Malcolm Tucker

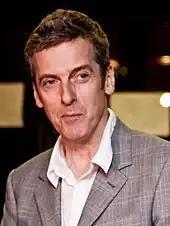
Peter Capaldi portrayed Tucker in the series.

Malcolm Tucker is the fictional antihero of the BBC political satire "The Thick of It", portrayed by Peter Capaldi. He is the Director of Communications for his party in both Government and Opposition, acting as the Prime Minister's chief enforcer overseeing cabinet ministers. Tucker was originally a secondary character, with Hugh Abbot (Chris Langham) as the protagonist being watched over by Tucker. However, after Langham left the series the show directed more attention towards Tucker and his dealings with the fictional Department of Social Affairs and Citizenship (DoSAC) – originally the Department of Social Affairs (DSA) in series 1 and 2 – which is portrayed as inept and incompetent. He is one of several characters from the series to appear in the film "In the Loop", such as Tucker's deputy, Jamie McDonald, Senior Press Officer at No. 10.